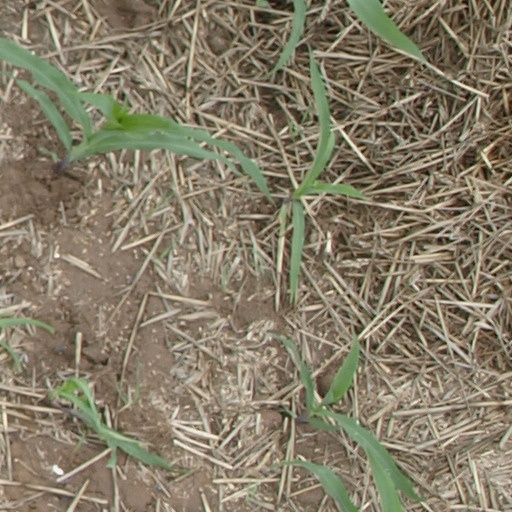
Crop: maize; corn